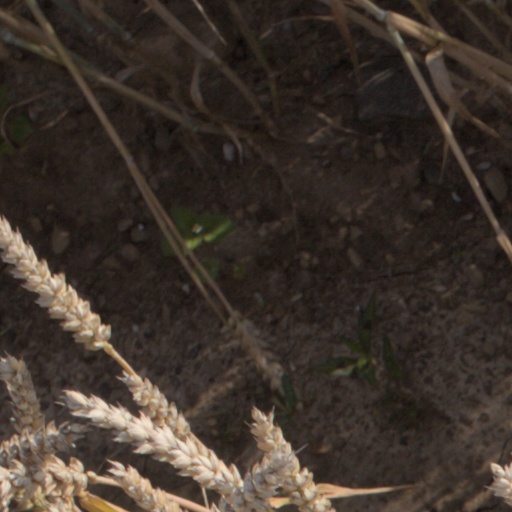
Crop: wheat